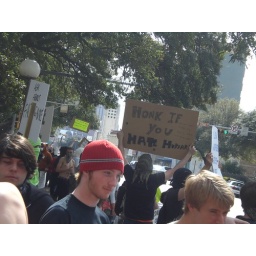
Oh hey there cute guy in red hat ;)